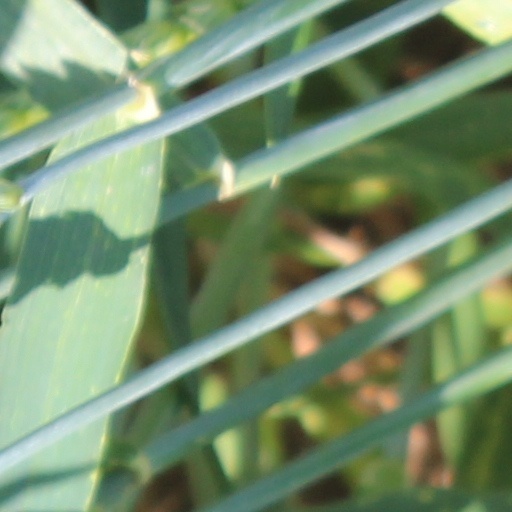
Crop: wheat